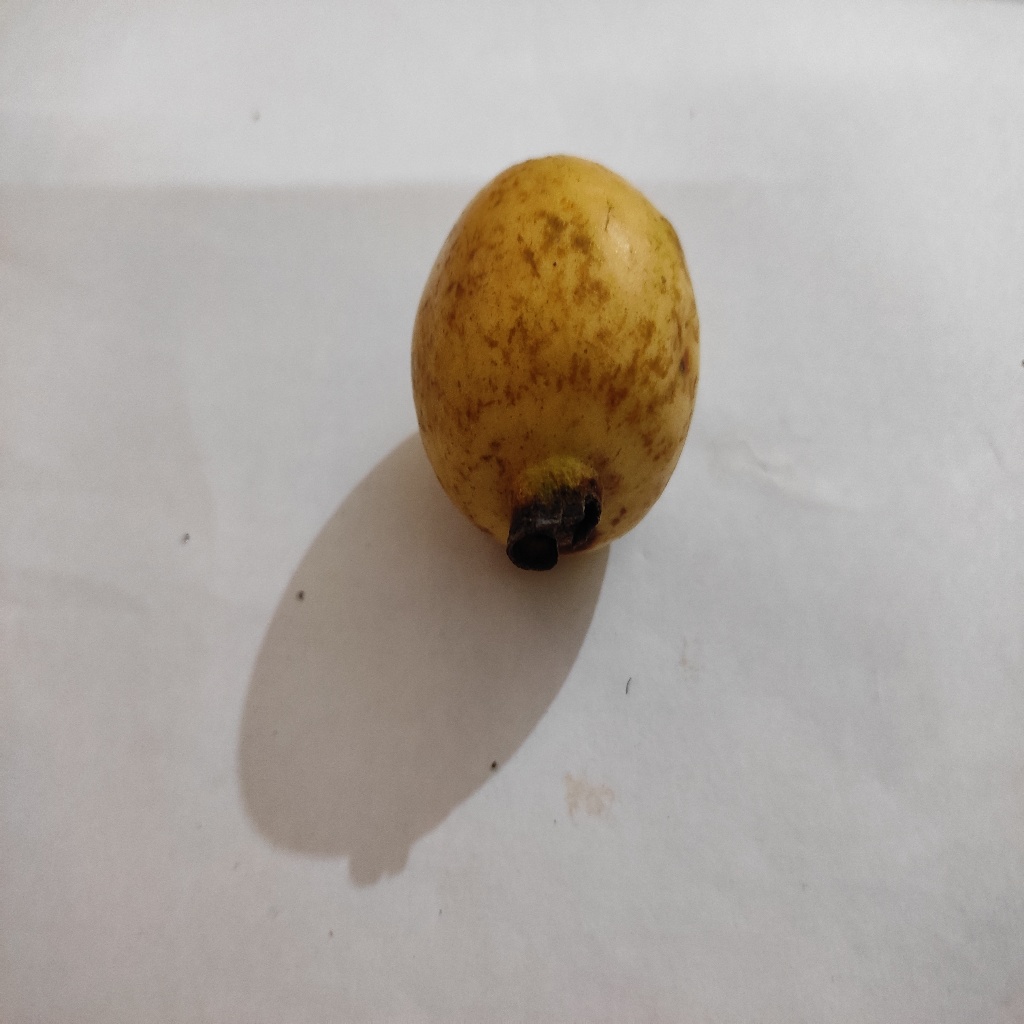
Crop: guava
Quality class: Class_B